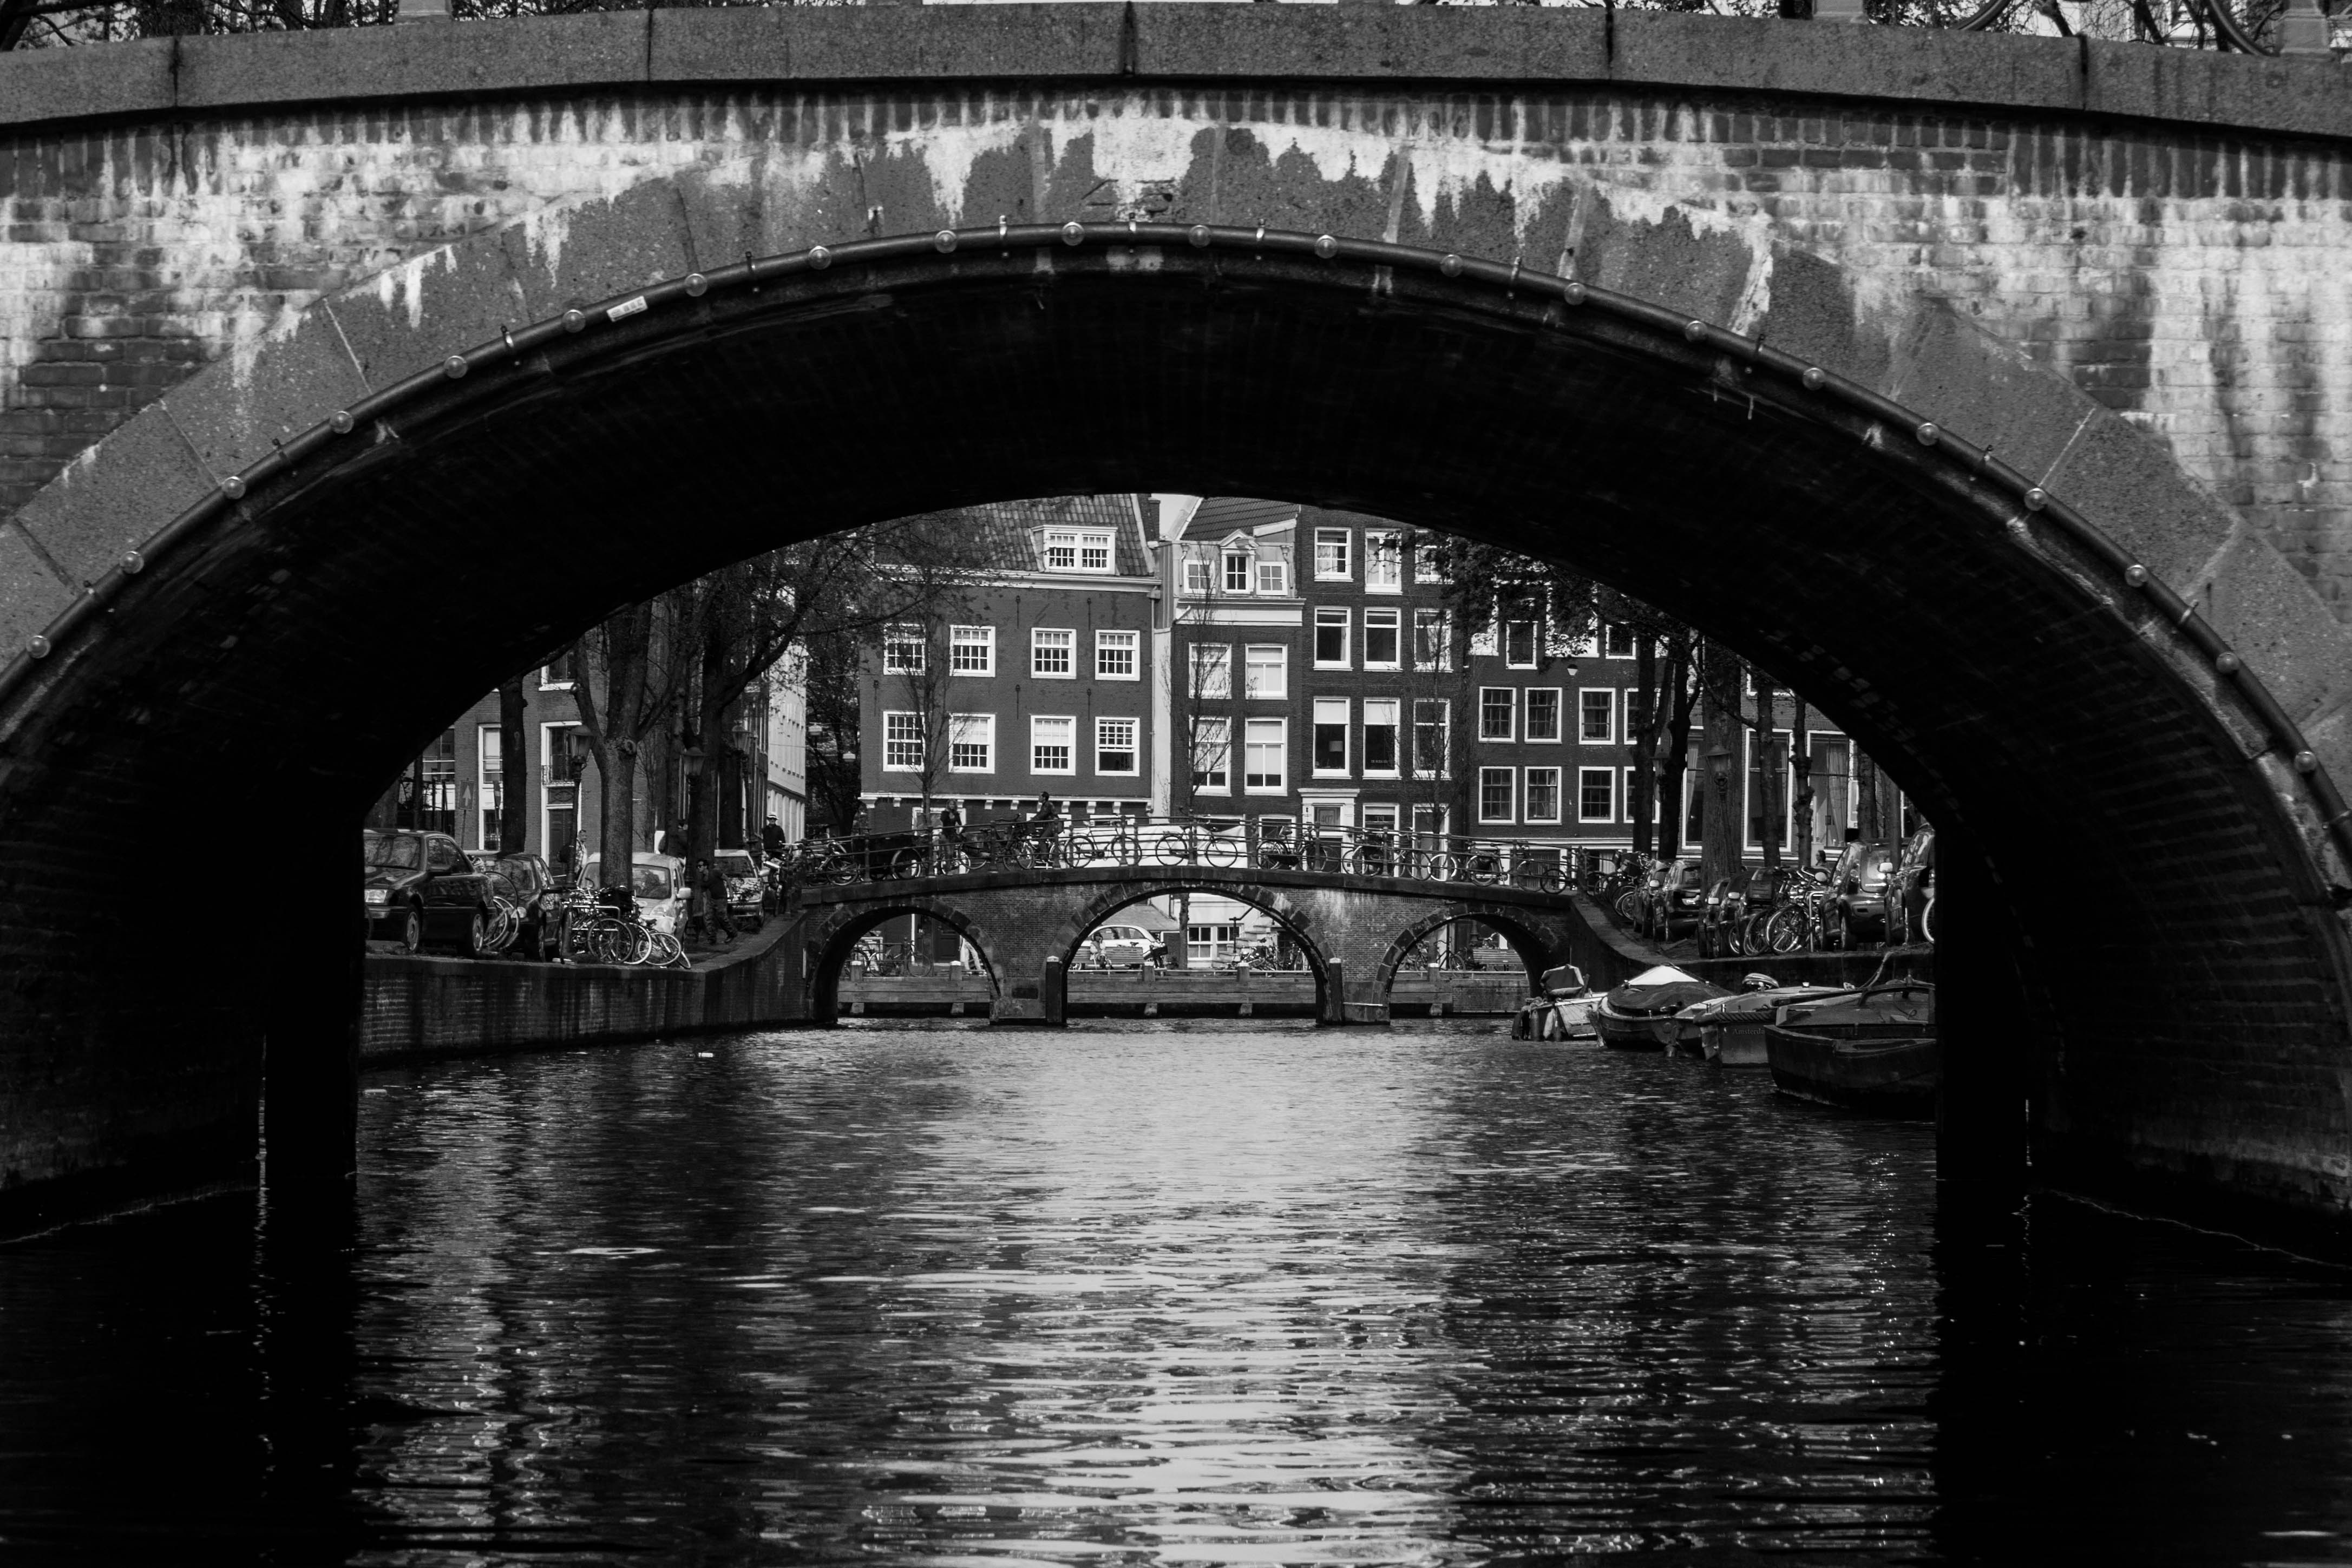
water, outdoor, black and white, architecture, boat, bridge, photography, city, canal, vacation, travel, europe, arch, reflection, exterior, historic, black, monochrome, tourism, black white, waterway, capital, holland, amsterdam, netherlands, place, houses, dutch, symmetry, gondola, monochrome photography